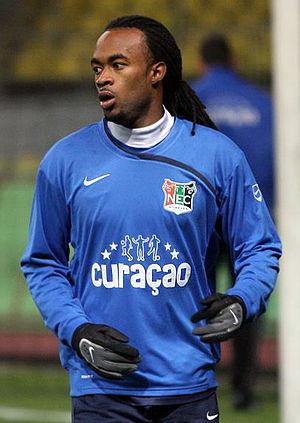
Lorenzo Davids est un joueur de football néerlandais né le 4 septembre 1986 à Paramaribo au Suriname. Il joue actuellement pour le club du Randers FC.